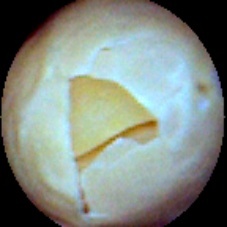
Label: Skin-damaged